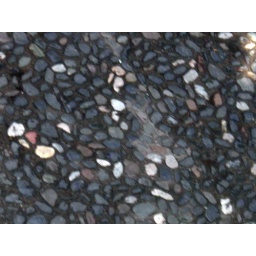
the street below my window